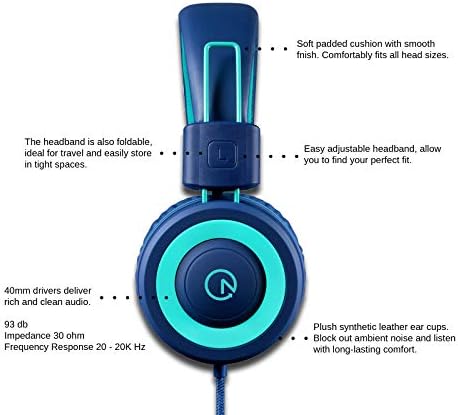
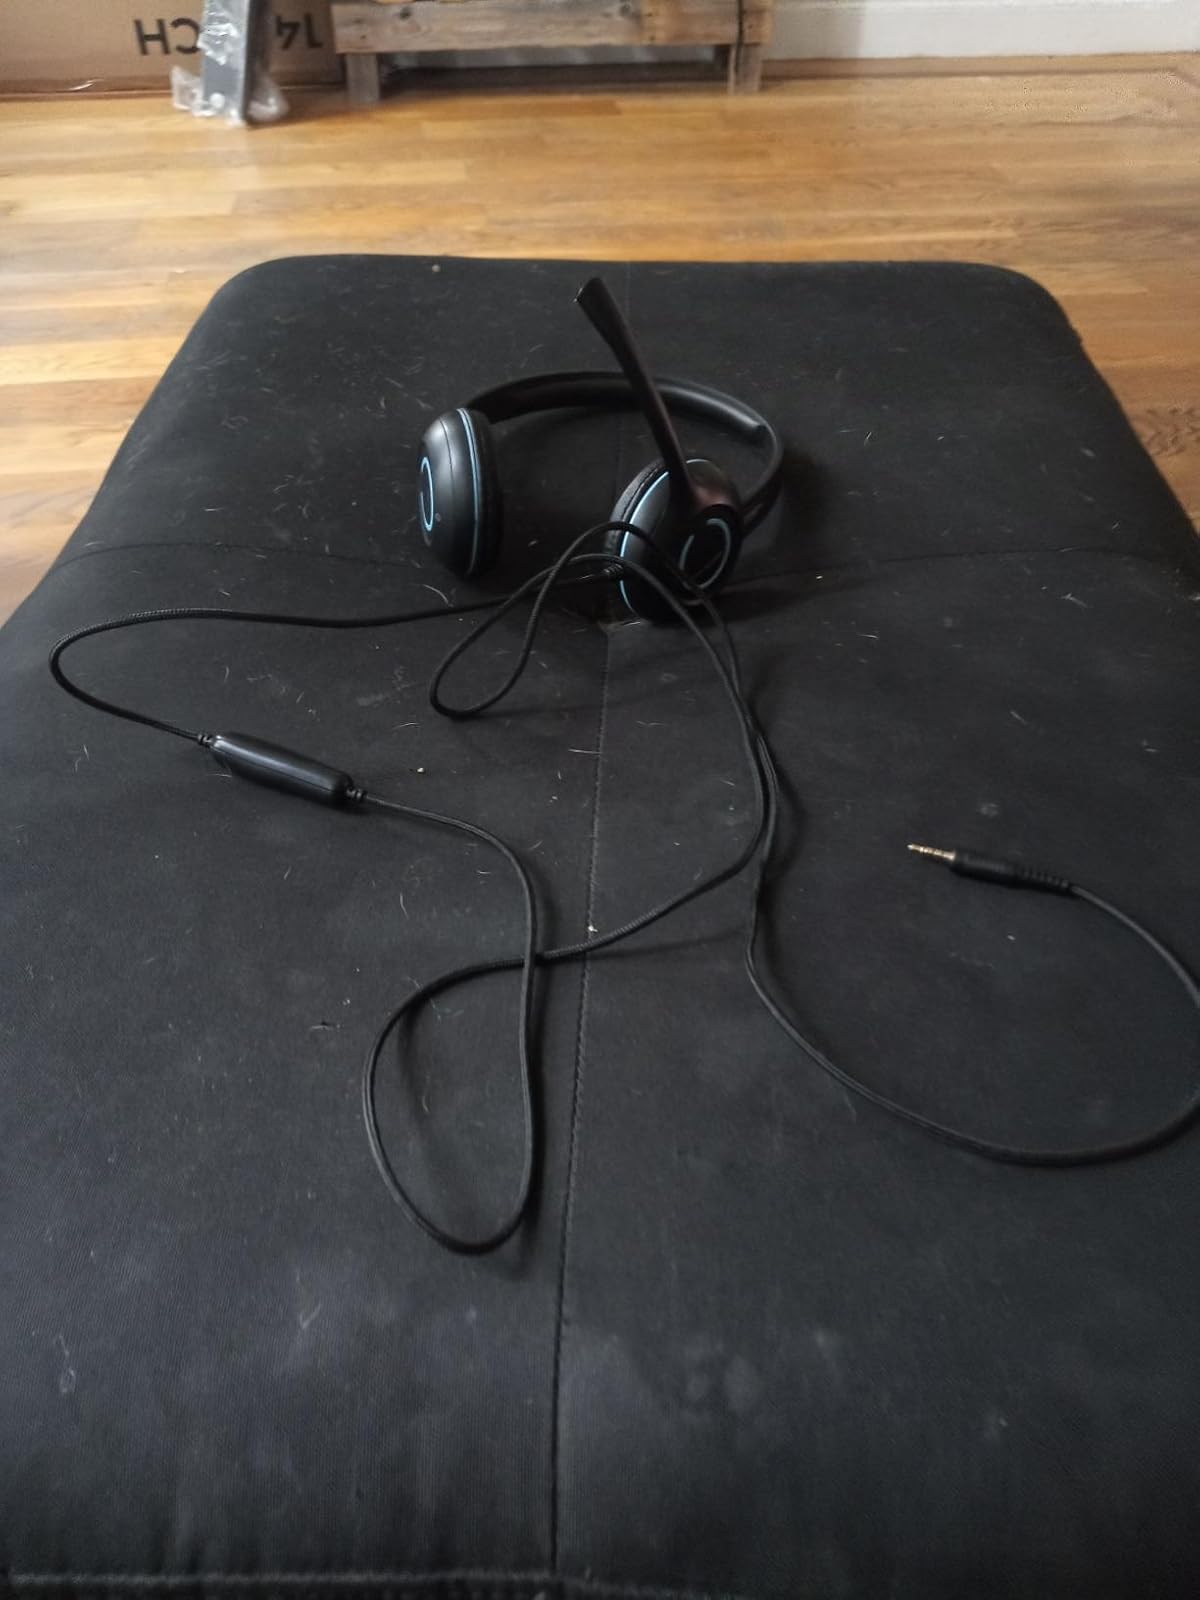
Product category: headphones
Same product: no